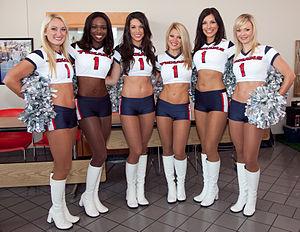
Les Texans de Houston sont une franchise de football américain au sein de la National Football League, basée à Houston, au Texas. Elle évolue au sein de la division sud de l'American Football Conference depuis sa création.